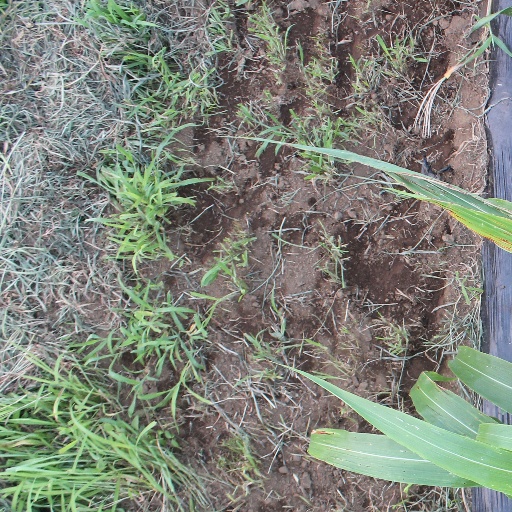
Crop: sorghum